Lower Burdekin languages

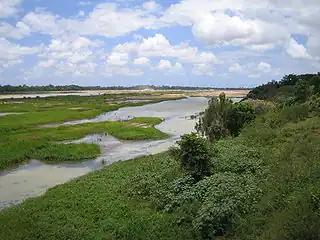
The Burdekin River in 2005

The Lower Burdekin languages were probably three distinct Aboriginal languages, or alternatively dialects of a single language, spoken around the mouth of the Burdekin River in north Queensland. One short wordlist in each was collected in the 19th century, and published in the second volume of "The Australian Race" in 1886. These languages have since gone extinct, with no more having been recorded. Due to the paucity of the available data, almost nothing of their grammatical structure is known.